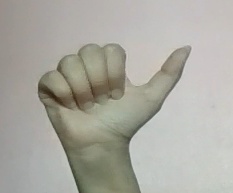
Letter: dhad